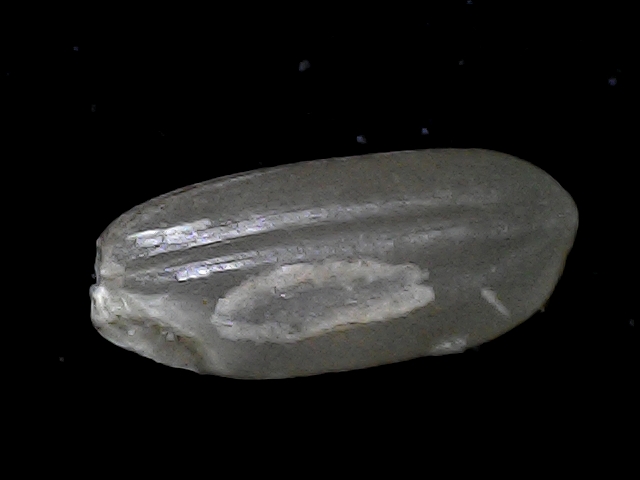
Rice variety: BD52